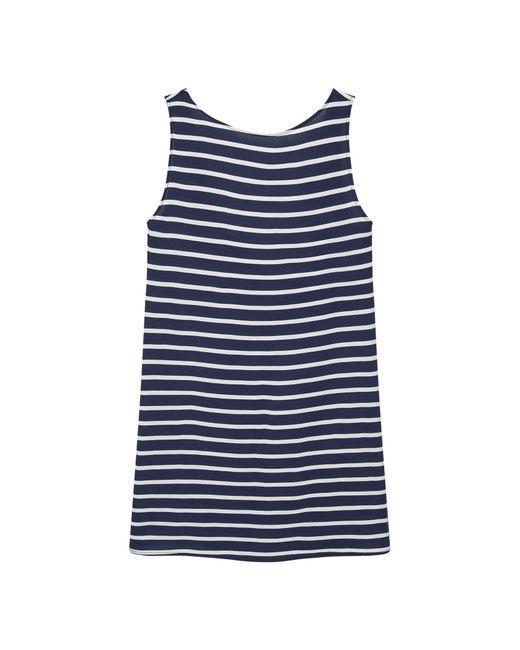
Ärmelloses, schwarz-weißes,gestreiftes Freizeitoberteil